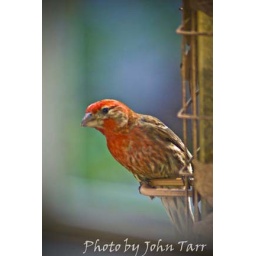
Close up of a red male Finch at a bird feeder looking around